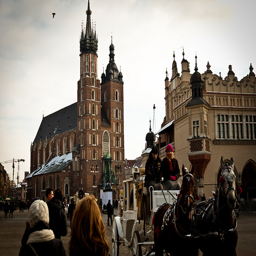
A horse drawn carriage traveling away fro ma very large cathedral.
people riding on a horse drawn carriage with buildings in the background
There is a horse and carriage with people on it passing by other people who are walking
A street scene with a horse and carriage and buildings in the background.
People on a horse drawn cart in a city area with a lot of people walking around.